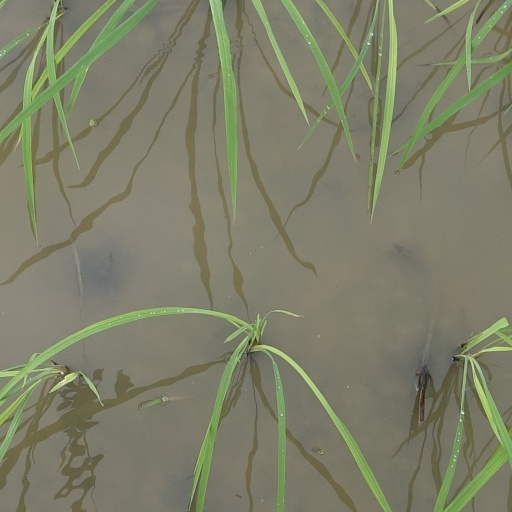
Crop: rice